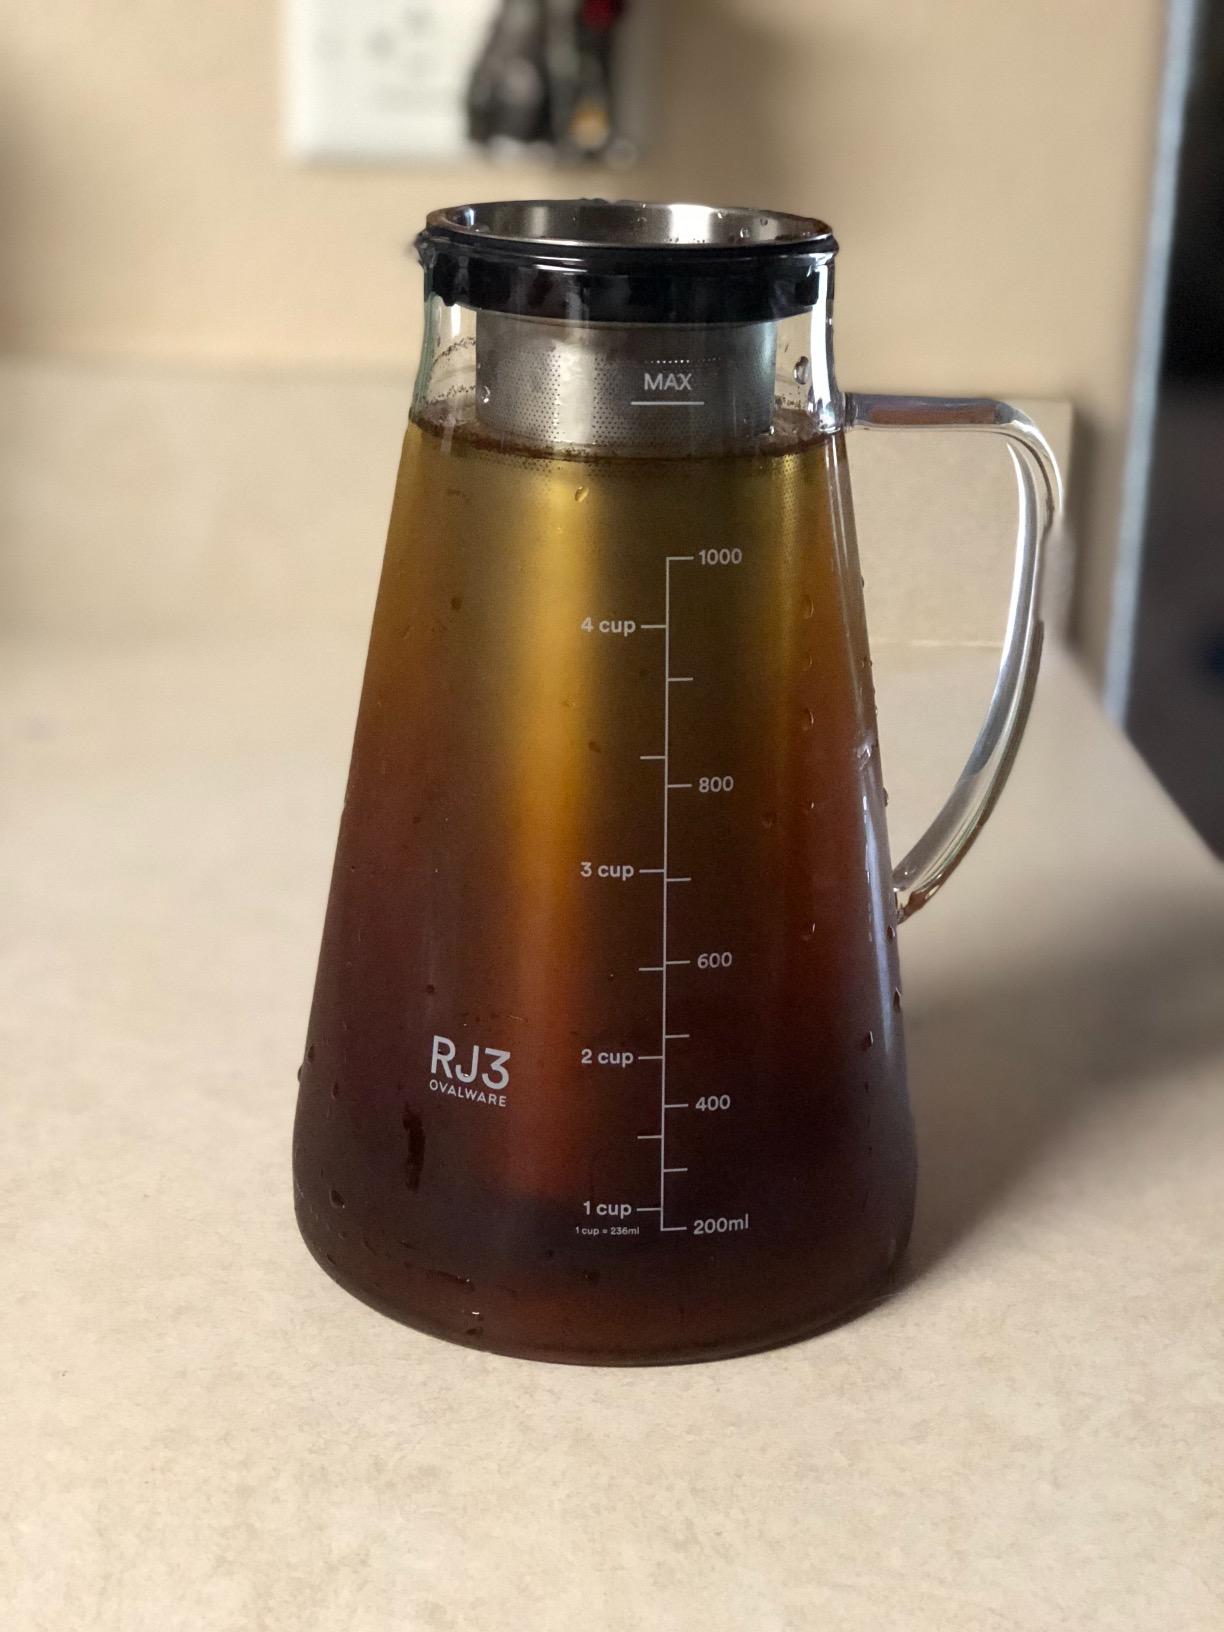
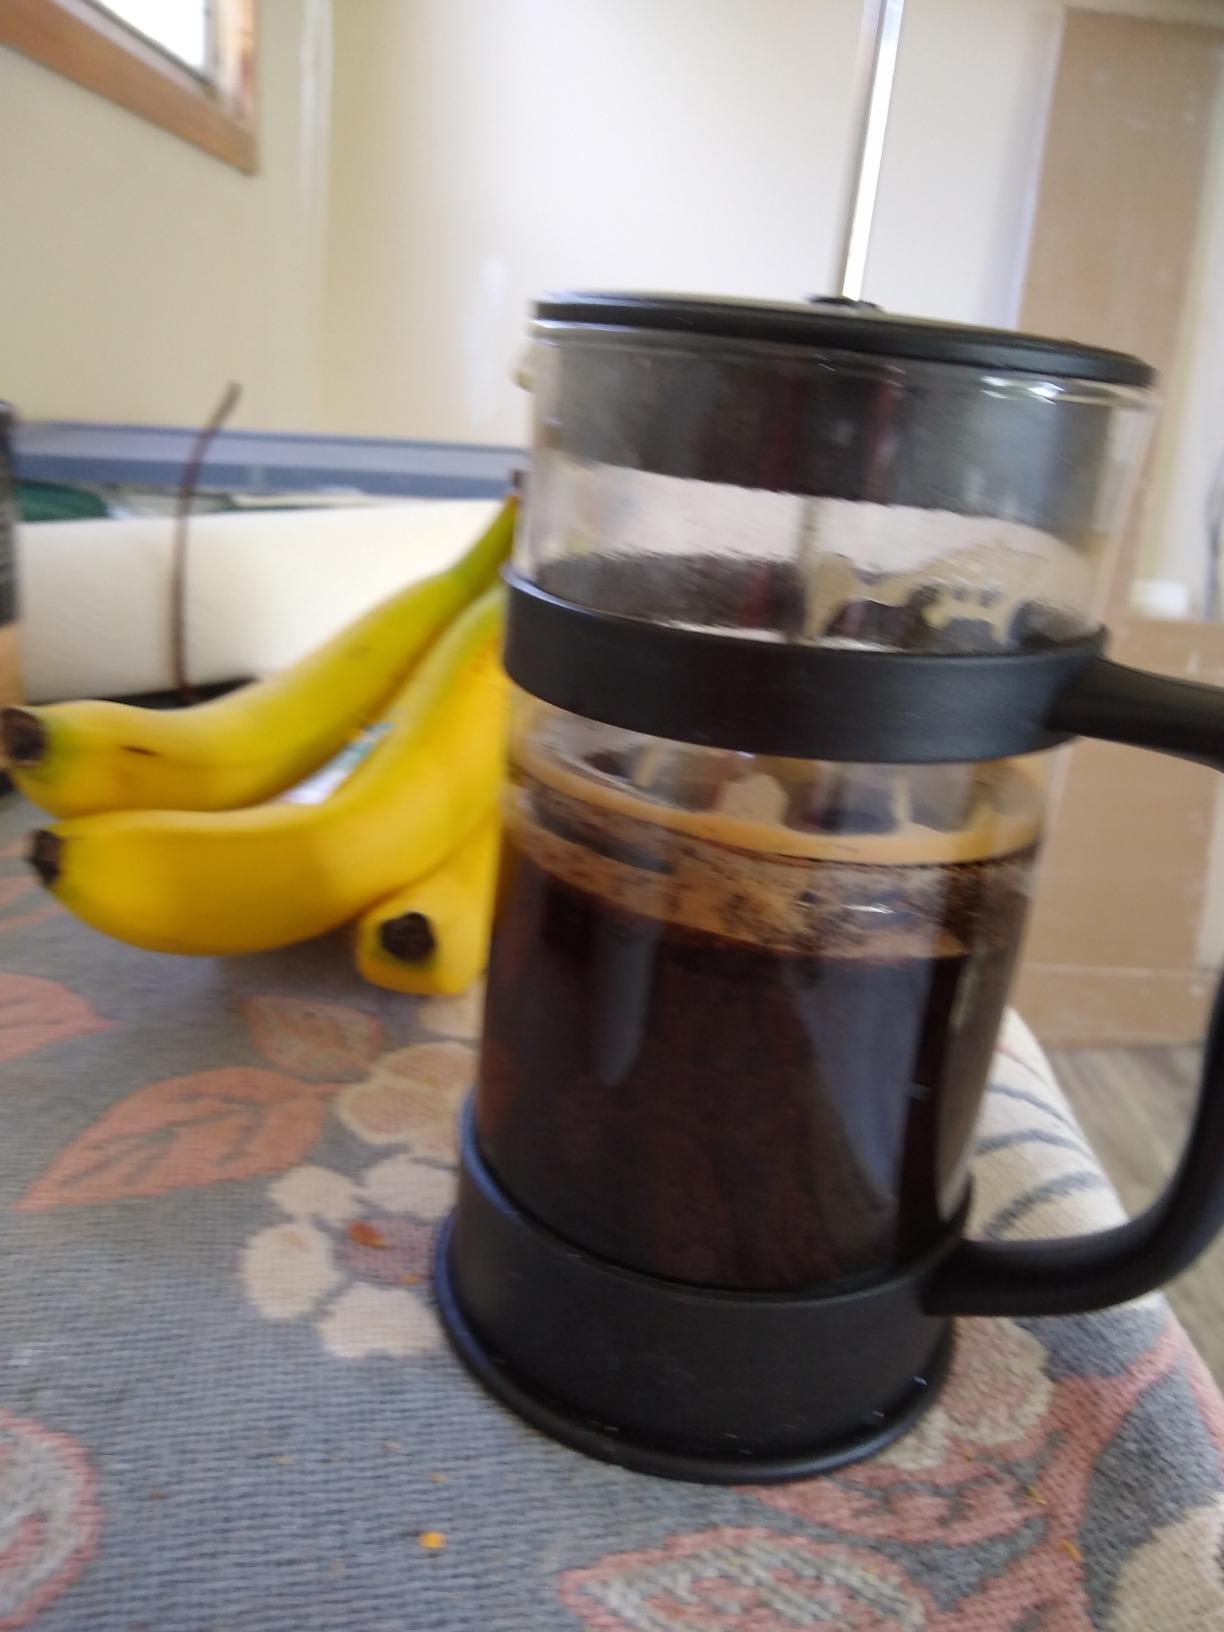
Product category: items_tea
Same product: no